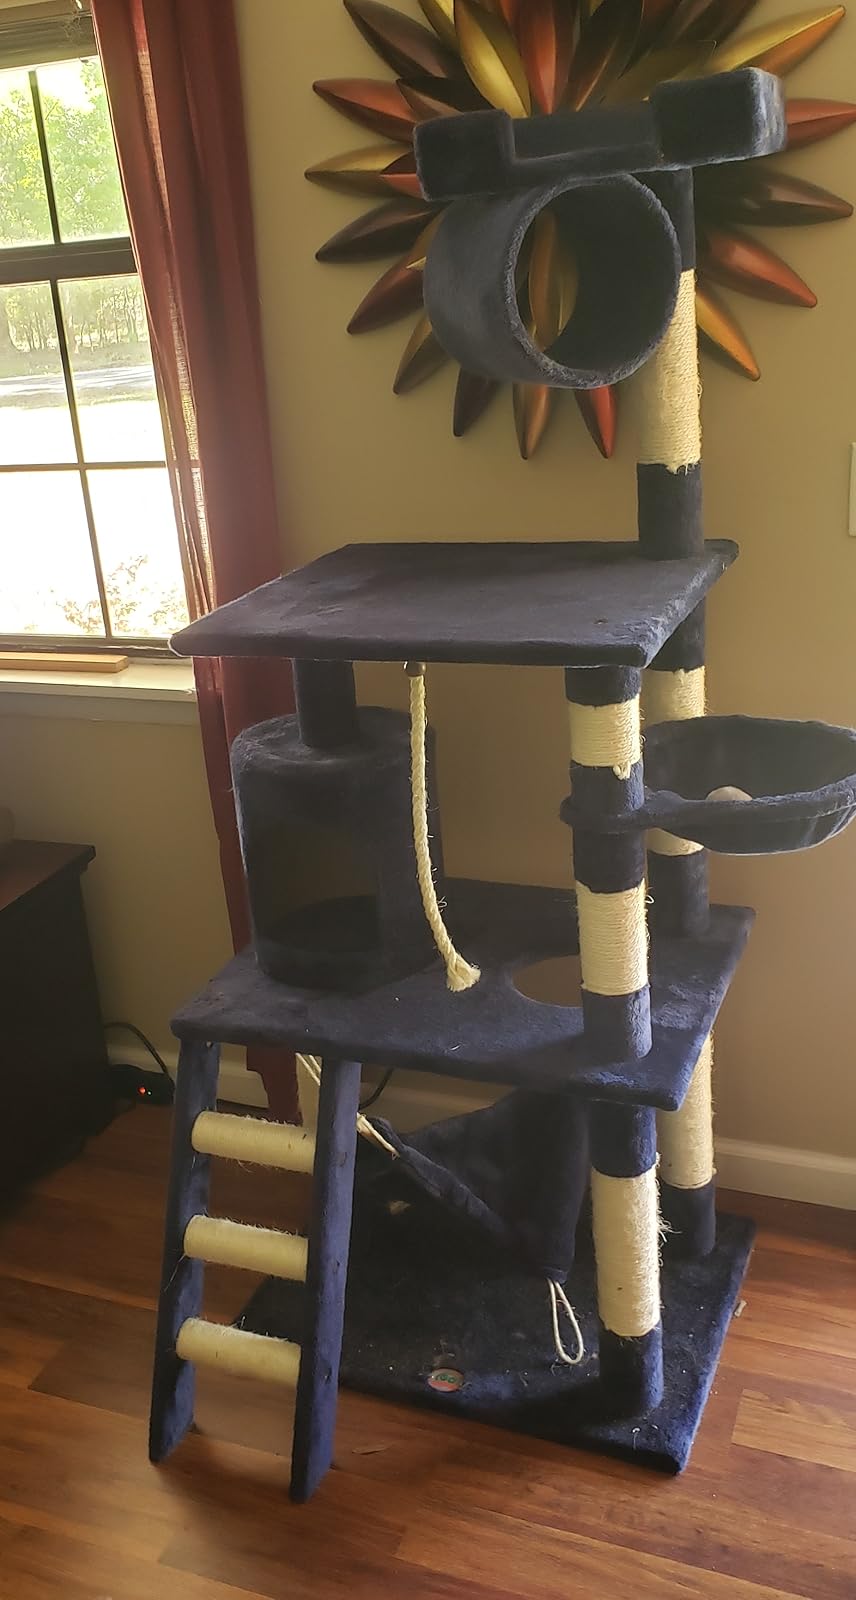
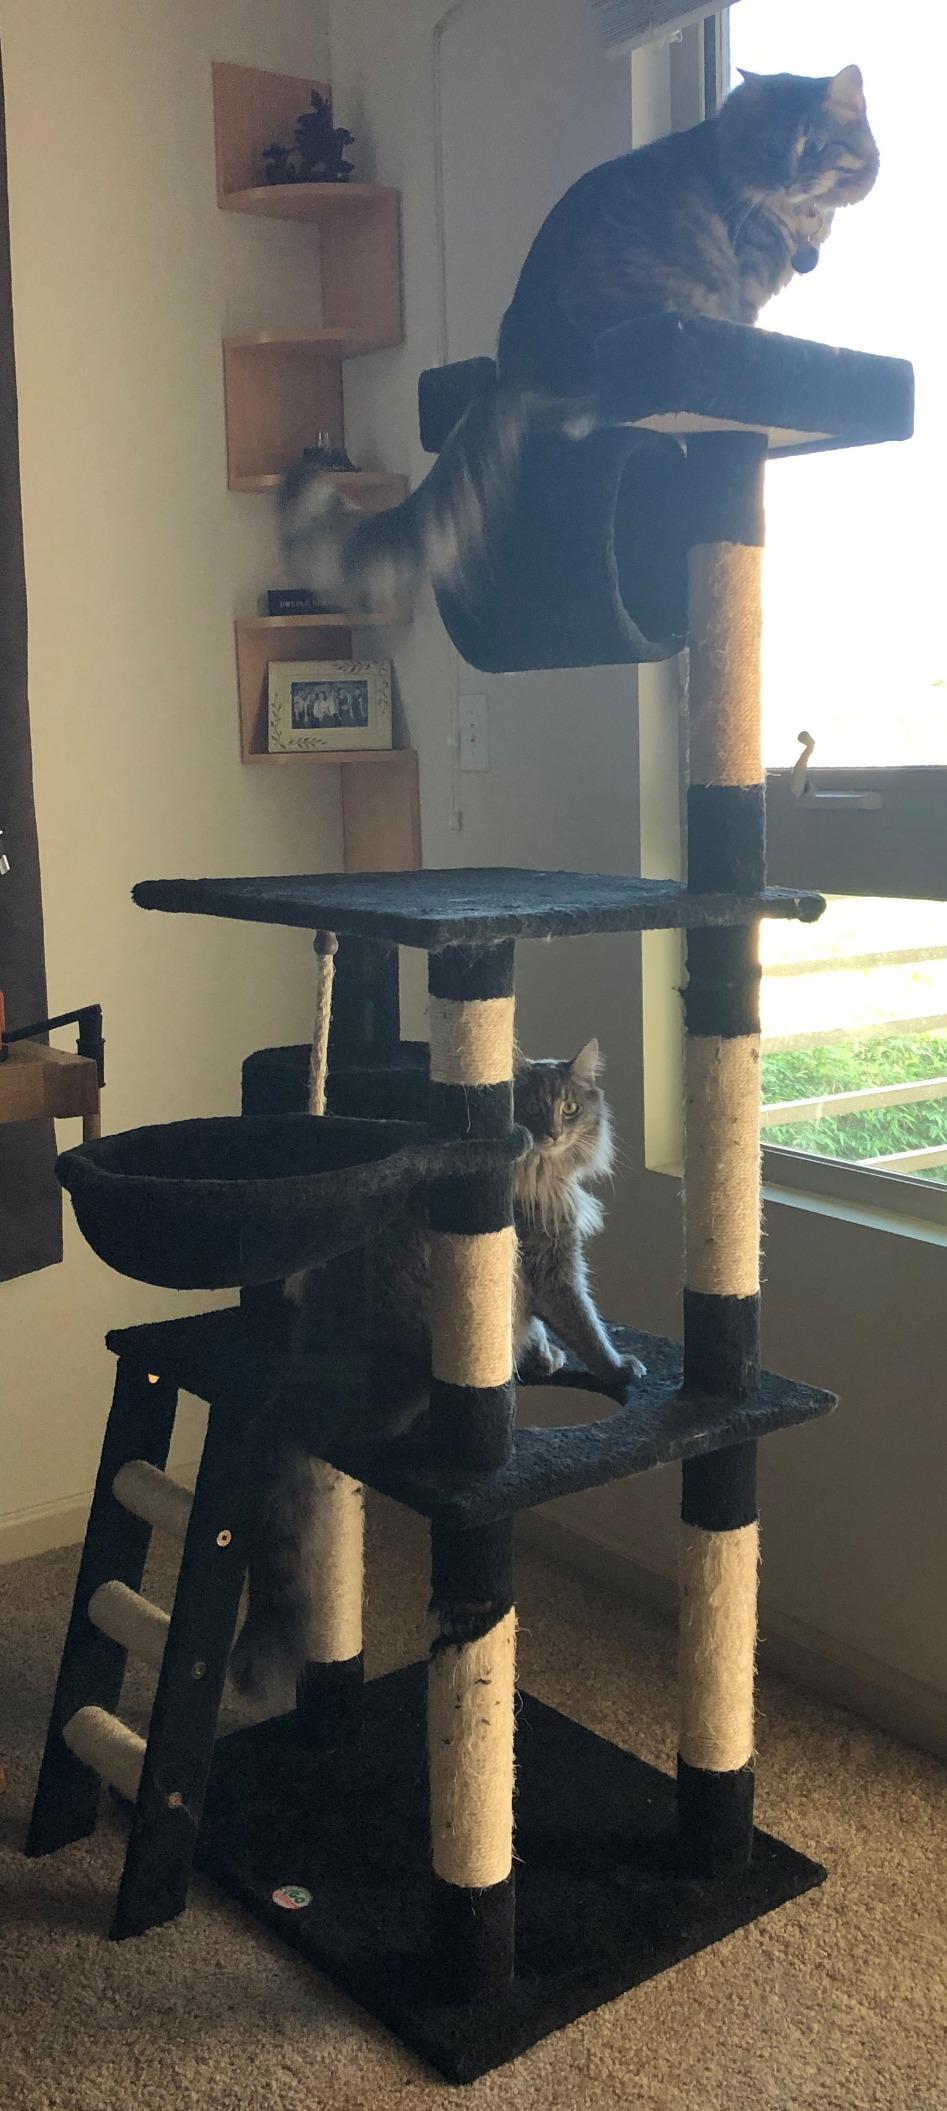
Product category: items_cat tree
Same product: no